5th Special Operations Squadron

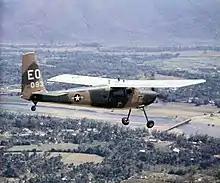
A 5th SOS U-10B over Vietnam, 1969.

The second predecessor of the squadron was organized as the 5th Air Commando Squadron at Nha Trang Air Base, South Vietnam in August 1965. It conducted psychological operations and humanitarian programs during the Vietnam War until it was inactivated in October 1969.